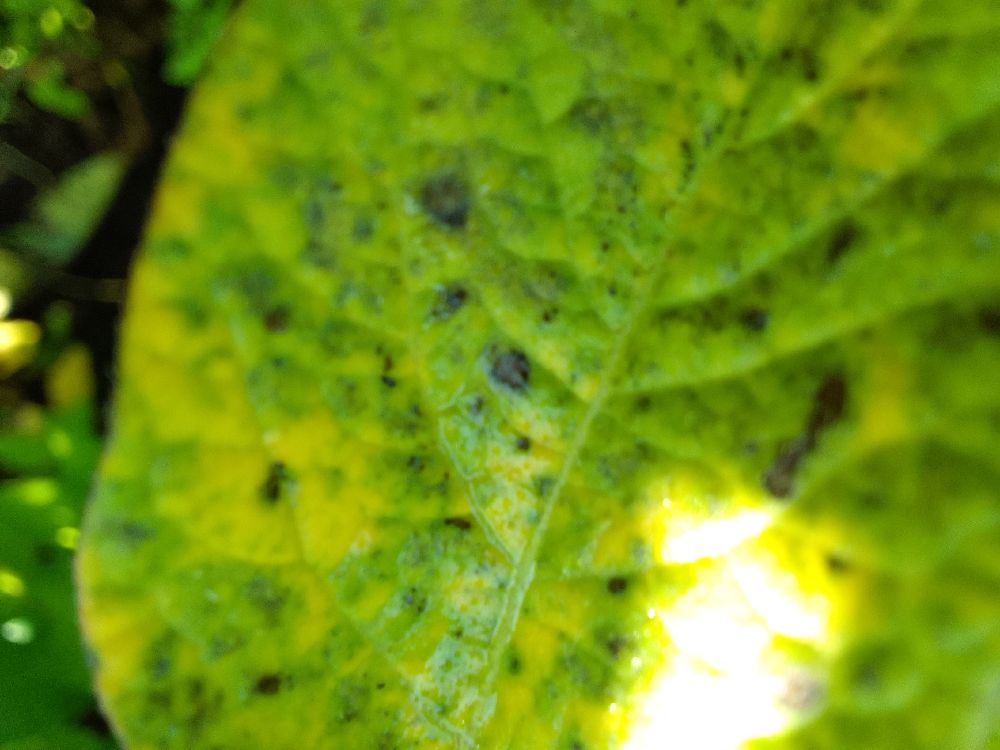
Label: Early blight